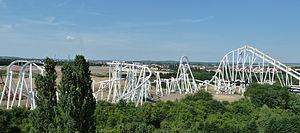
second panorama de dad57c
Walygator Parc, anciennement Big Bang Schtroumpf, Walibi Schtroumpf puis Walibi Lorraine, est un parc d'attractions situé sur la commune française de Maizières-lès-Metz dans le département de la Moselle.
Ces différentes listes sont non exhaustives.
The Monster sont des montagnes russes inversées situées à Walygator Parc, à Maizières-lès-Metz, en Lorraine. Il s'agit de la première attraction du constructeur suisse Bolliger & Mabillard présente sur le sol français. Il est également le plus long d'Europe, à égalité avec Katun à Mirabilandia.